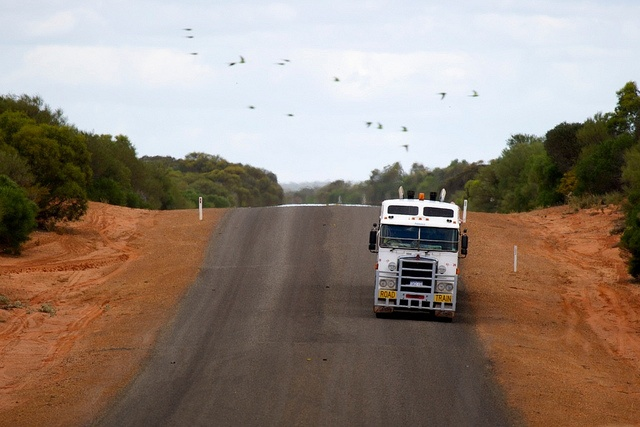
The truck is on the road and birds are flying in the background.
A truck going down the road while a flock of birds flies overhead.
A truck is approaching on a road as seagulls are flying past.
A semi truck is driving down a hill.
A large white truck with a number of birds overhead.